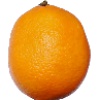
Label: lemon_meyer